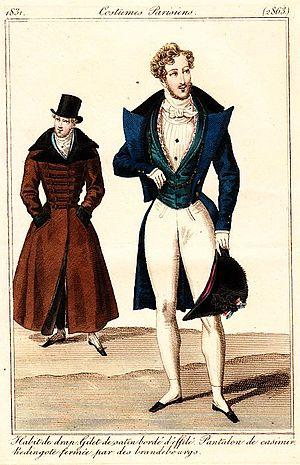
La plus nouvelle mode parisien, 1831. Redingote fermé par des brandebourgs (et haute-de-forme). Habit de drap, gilet de satin bordé d'effilé, pantalon de casimir (et bicorne).
Un pantalon est un vêtement porté sur la partie inférieure du corps, les deux jambes étant couvertes séparément.